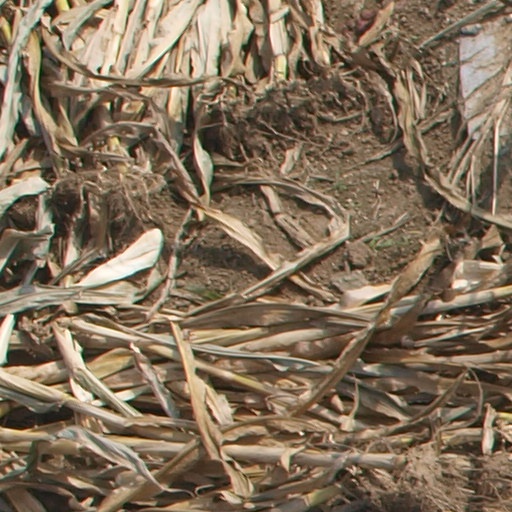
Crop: maize; corn